Jungle Kurobe

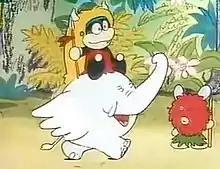
The titular main character of the series as depicted in the anime

The manga was serialized in Shogakukan's educational magazines from February (March issue) to November (December issue) in 1973 to coincide roughly with the anime version, as well as in the Osaka evening edition of the Mainichi Shimbun.